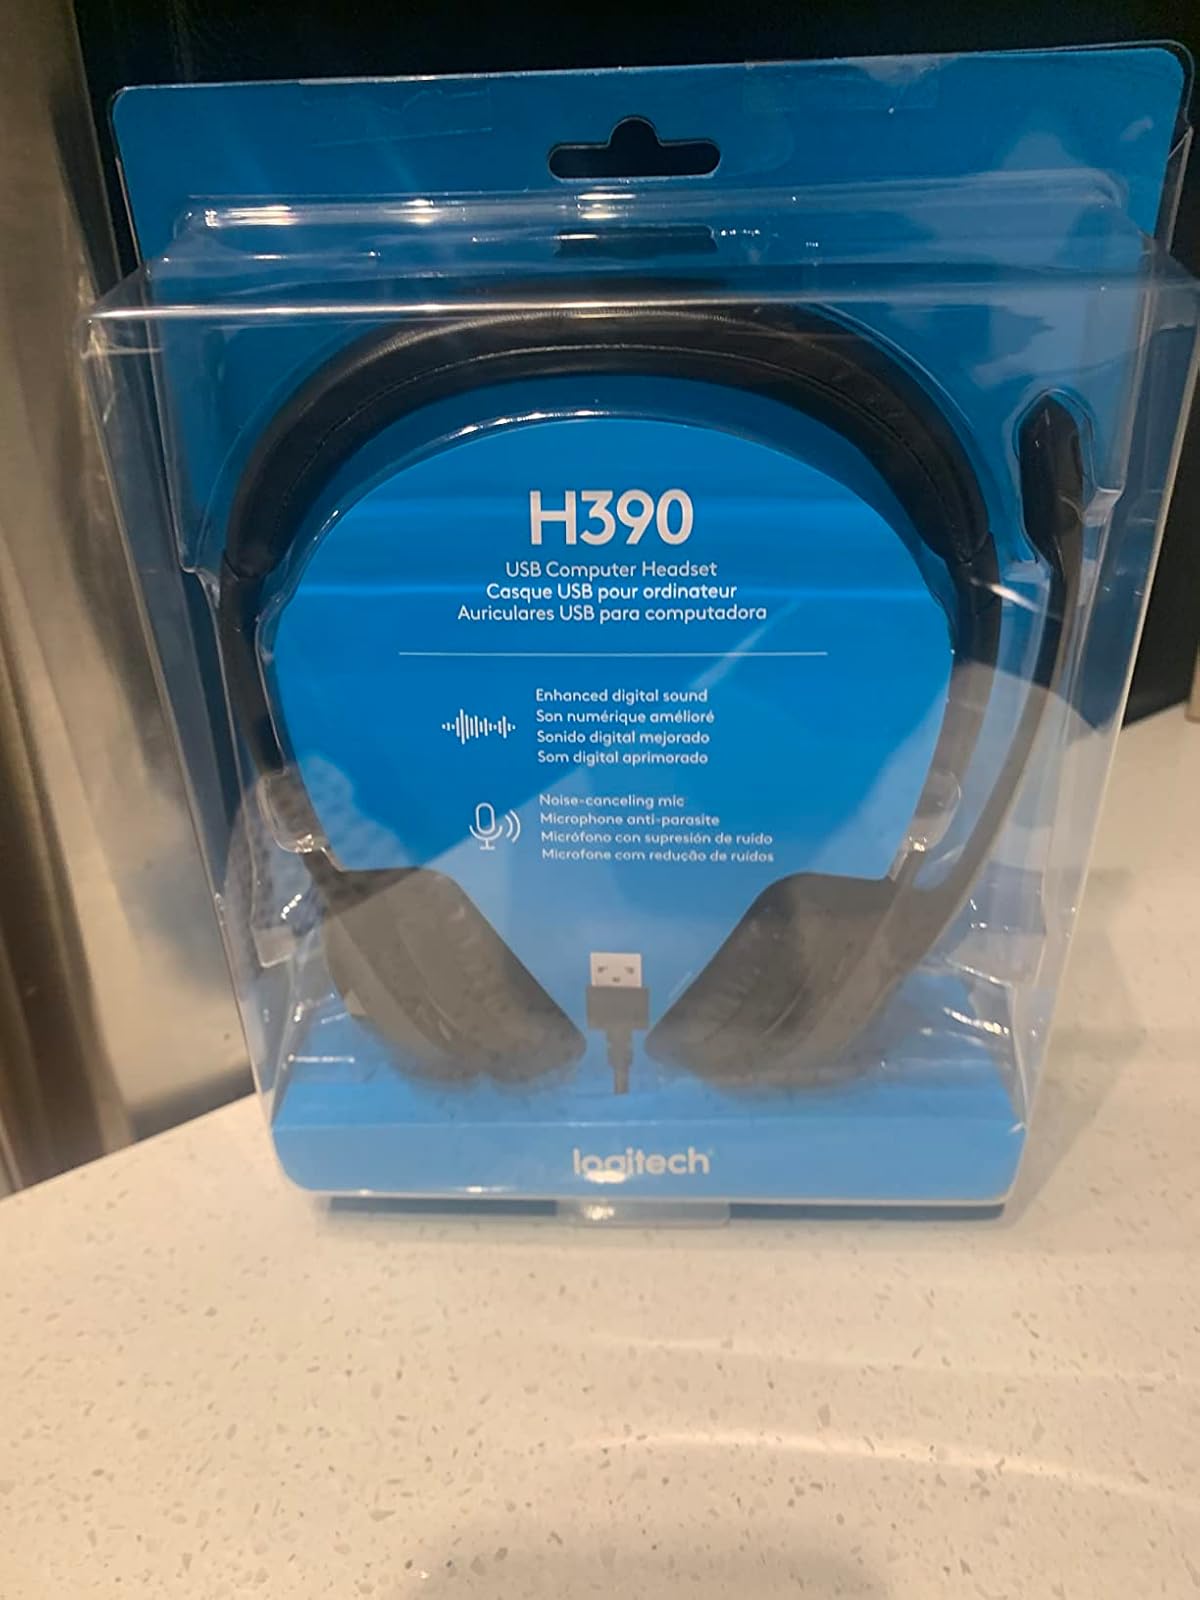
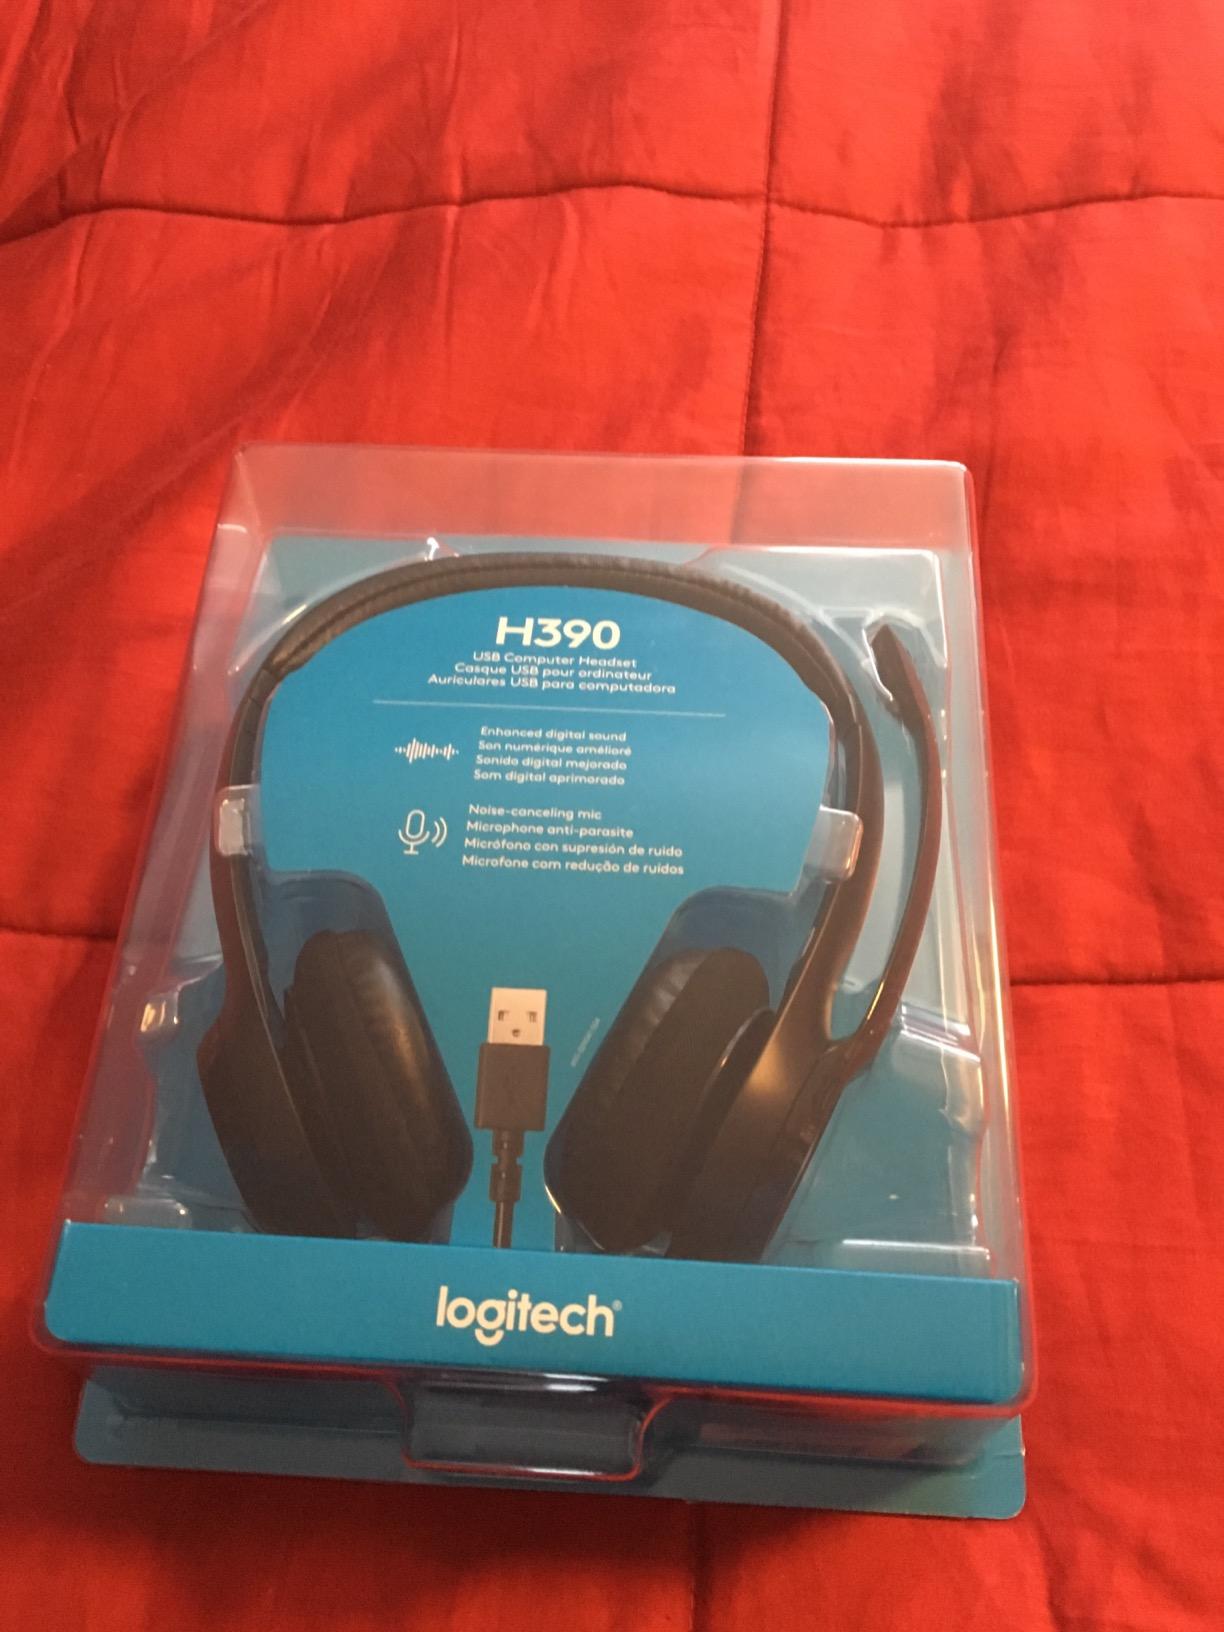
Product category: headphones
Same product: yes